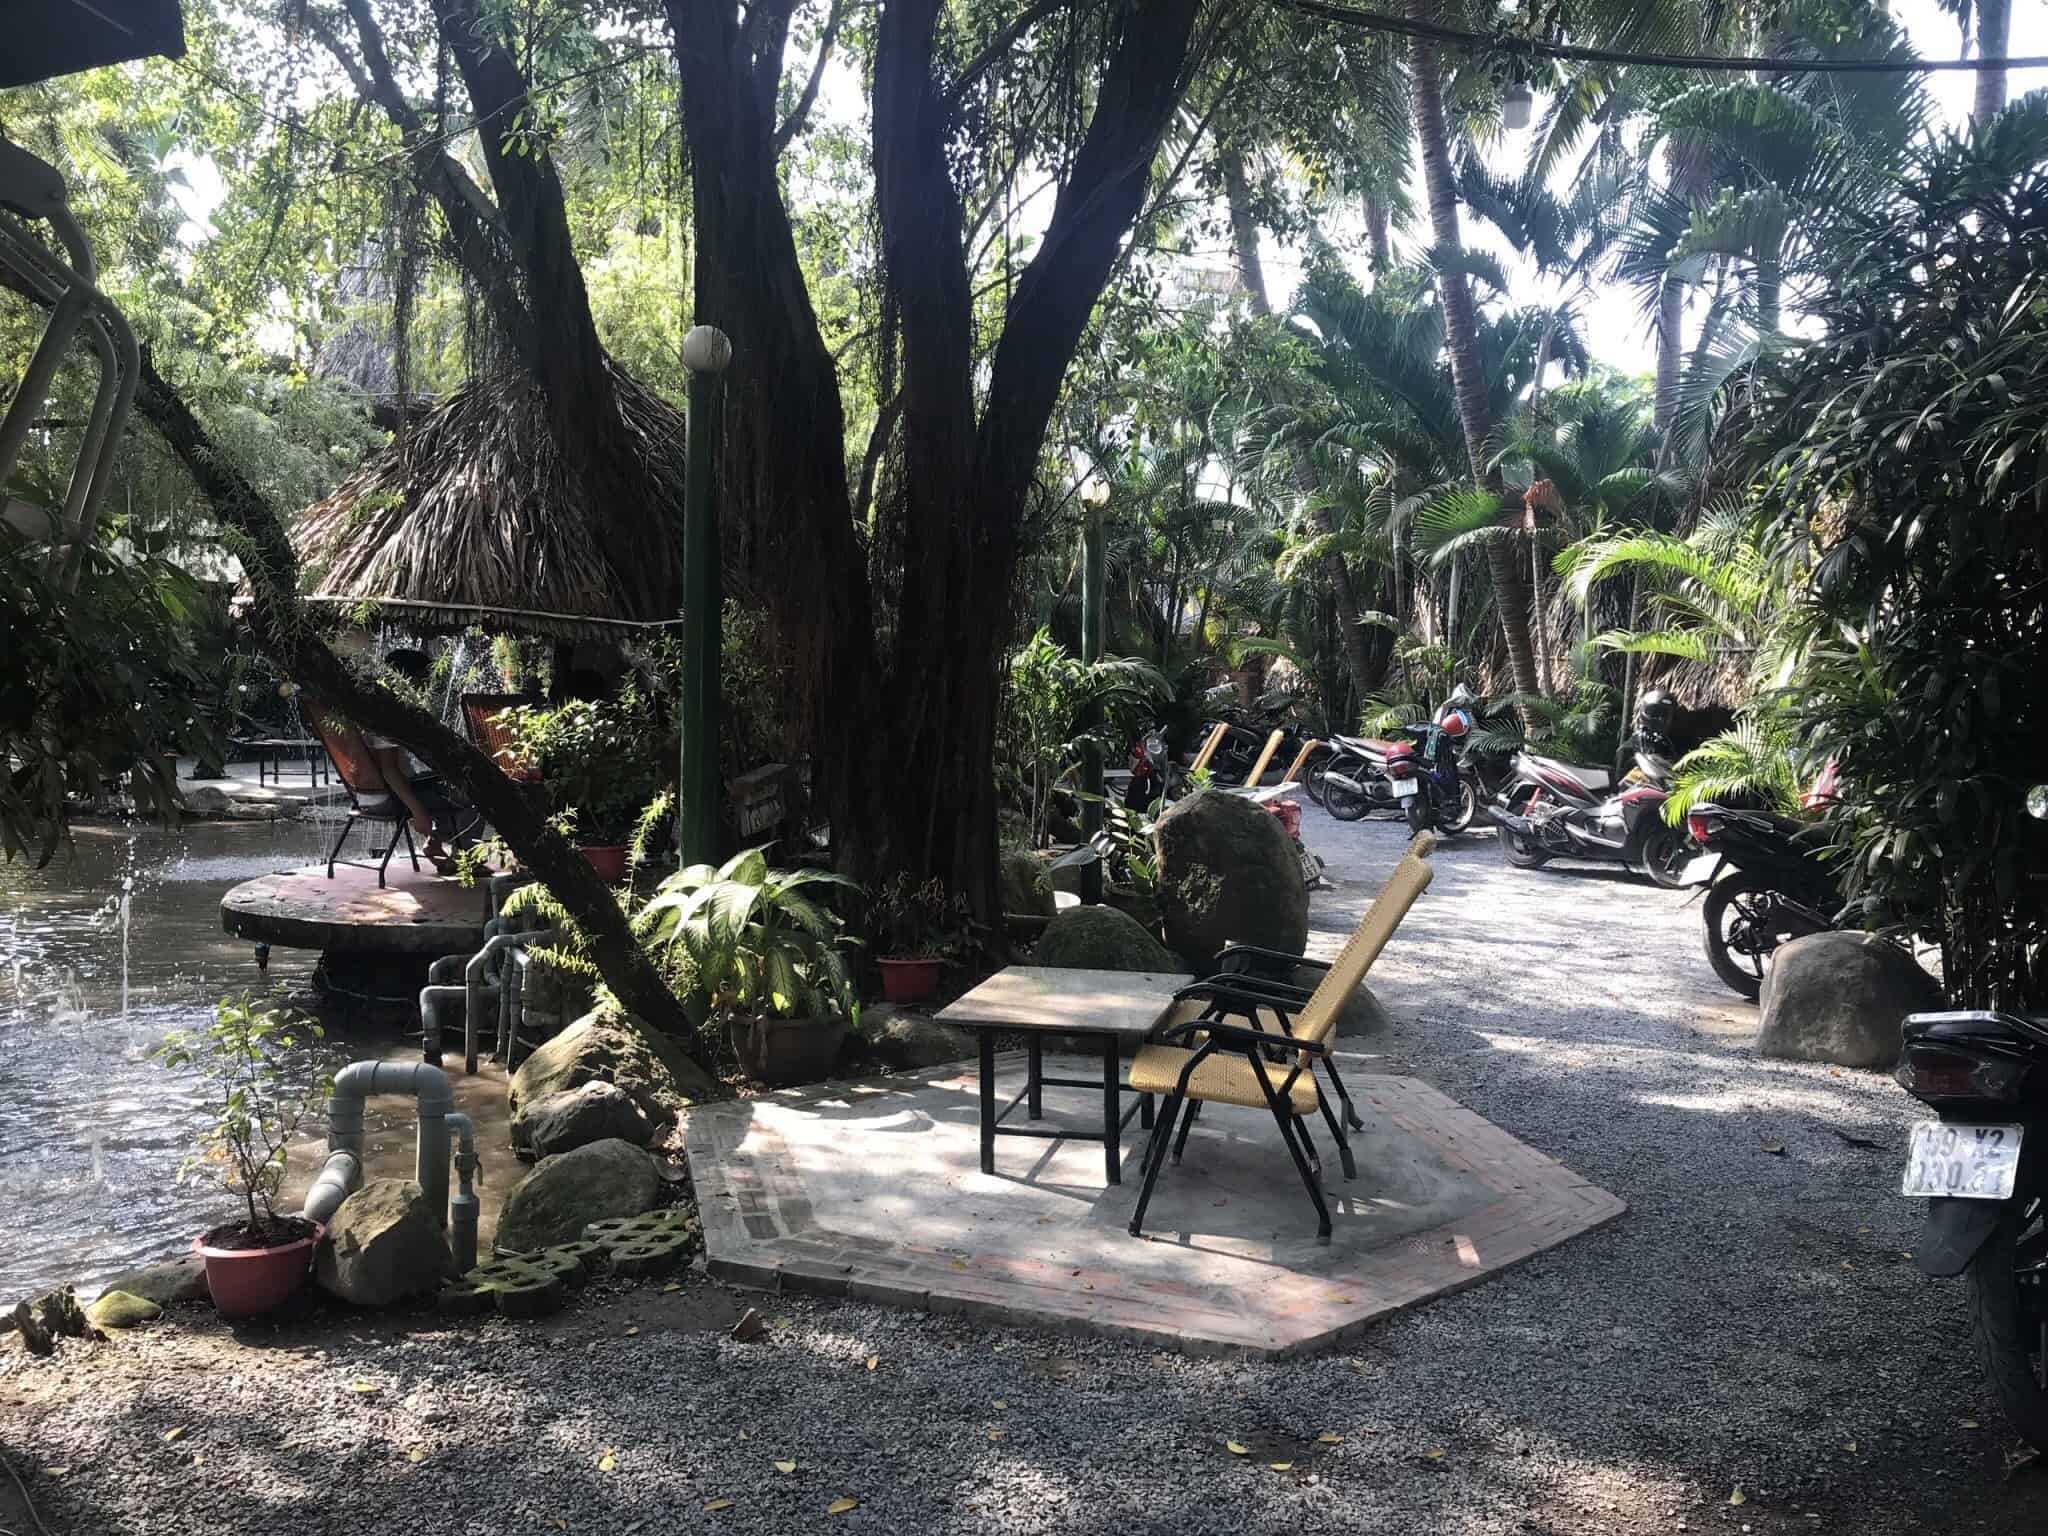
cafe, property, tree, botany, jungle, furniture, leisure, table, plant, sunlight, garden, backyard, recreation, landscape, house, forest, shade, rainforest, vacation, resort, tourism, state park, park, landscaping